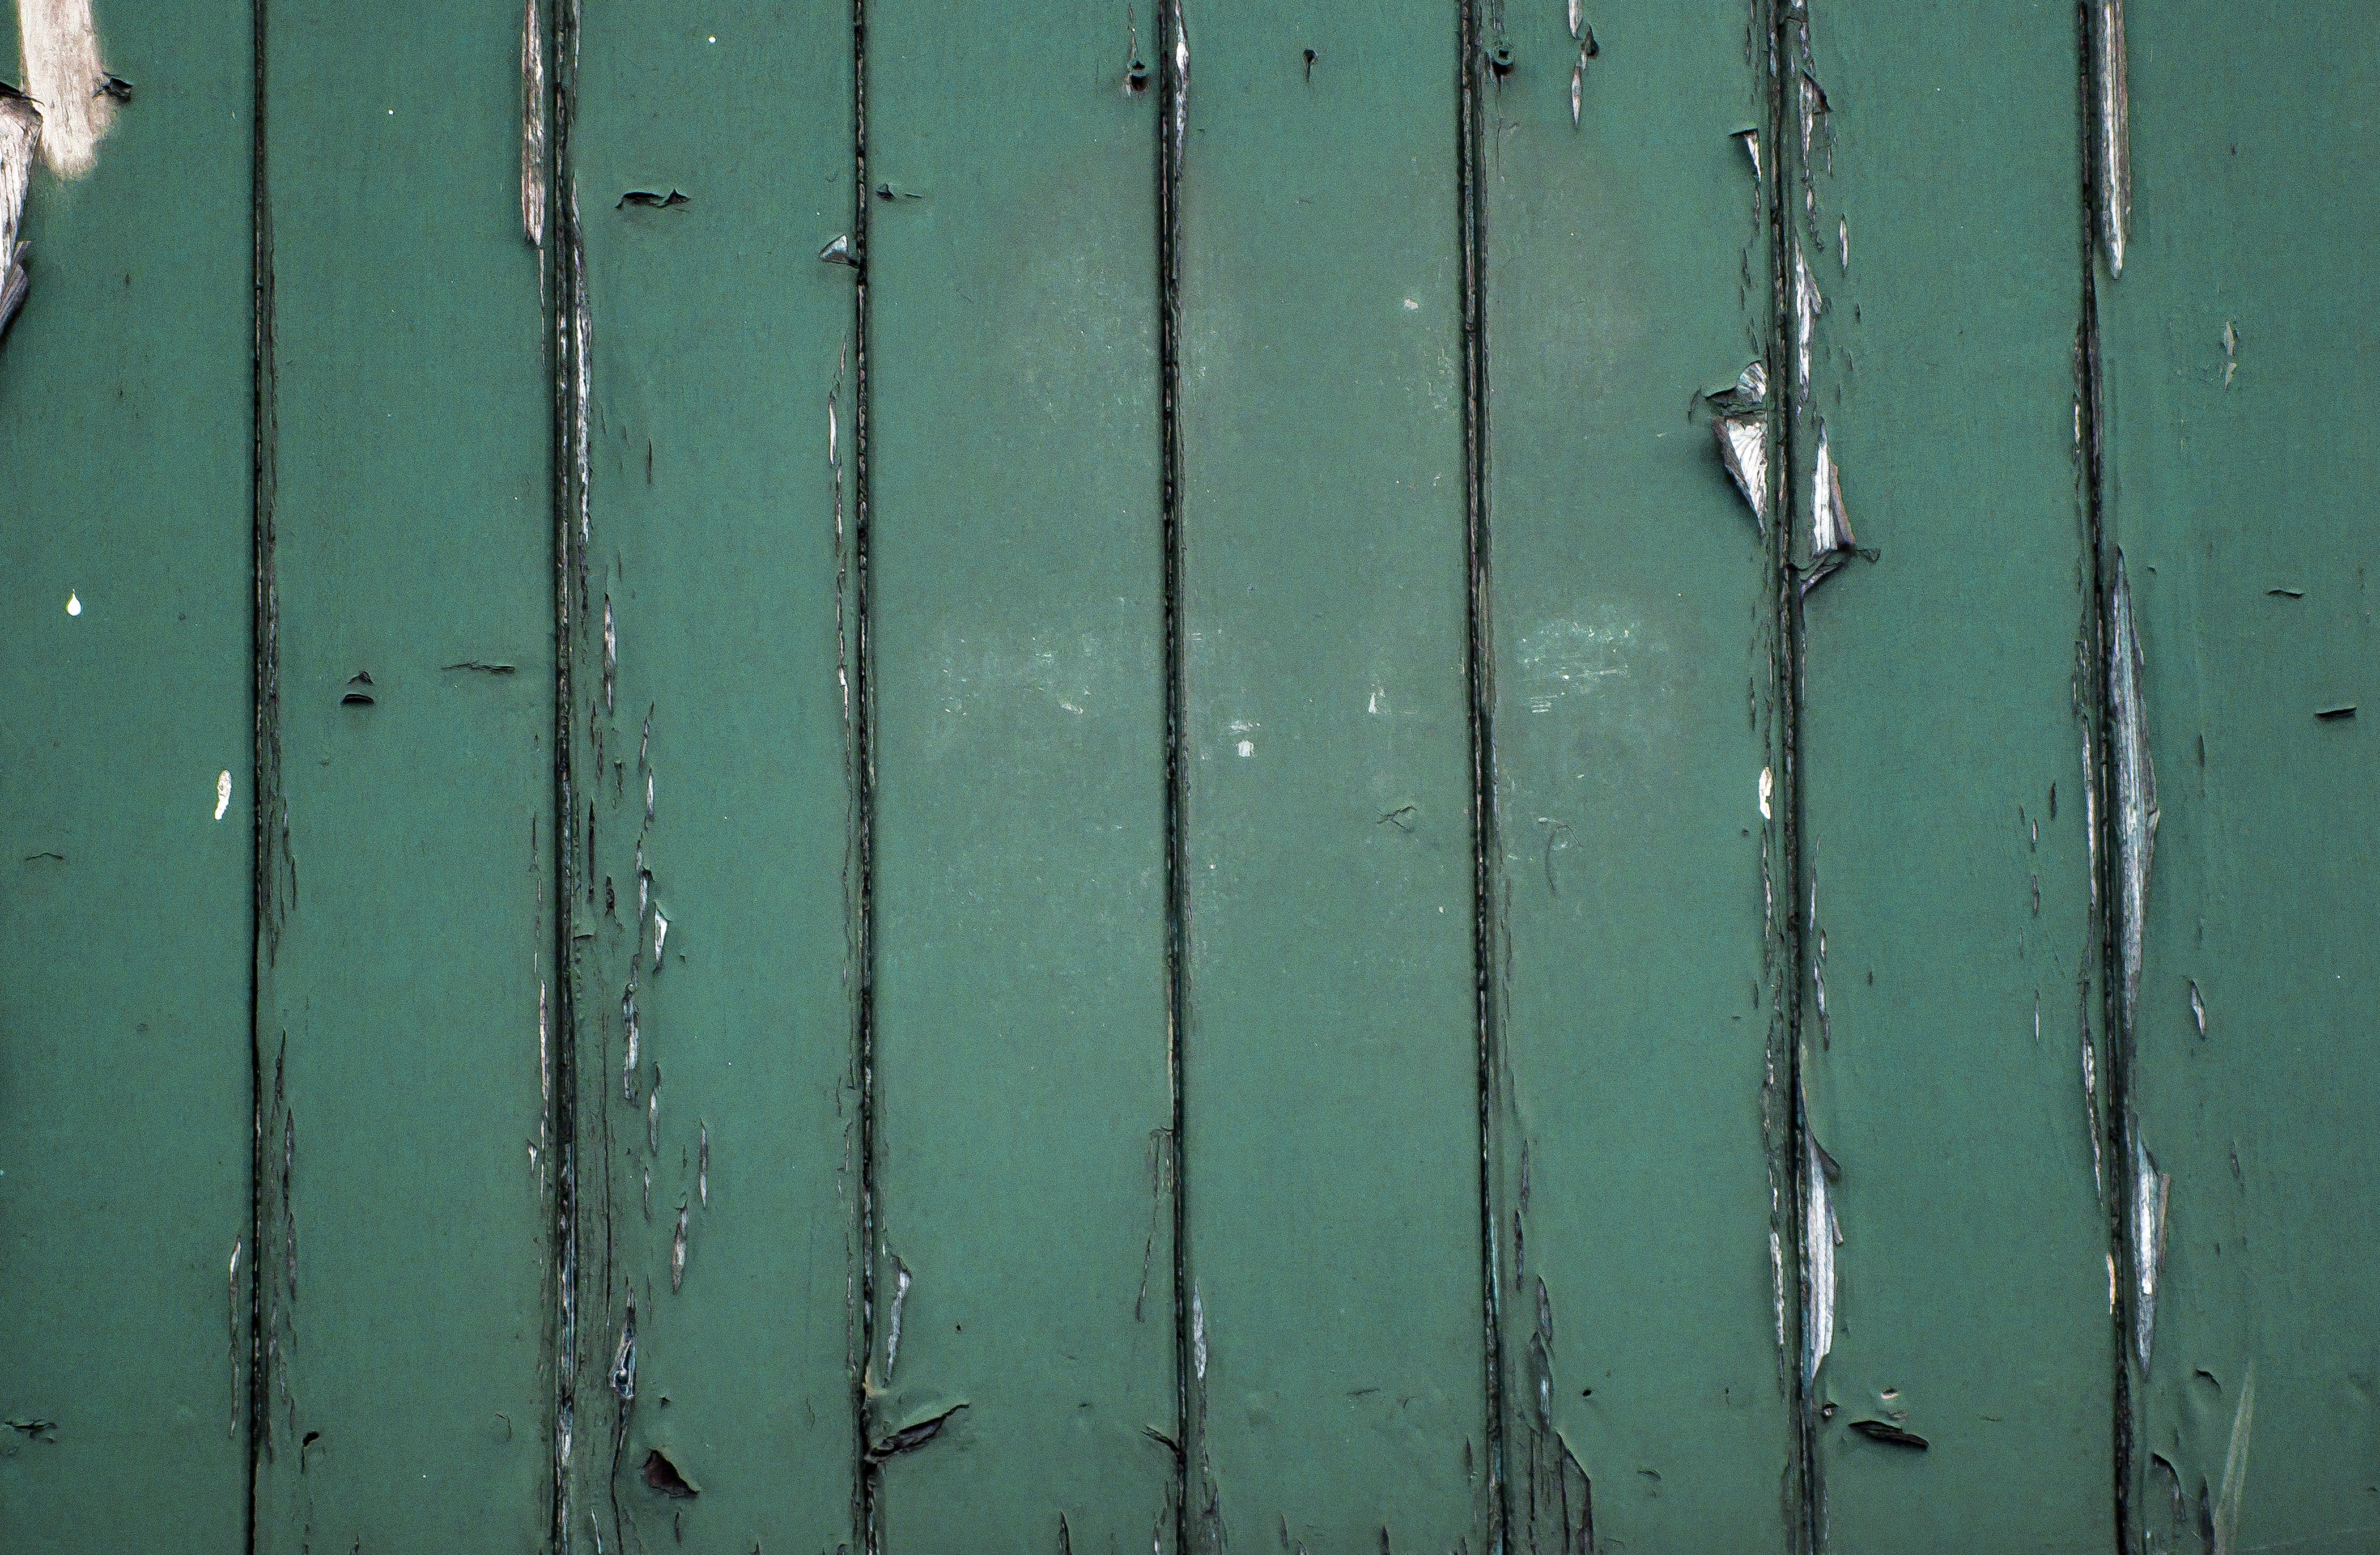
fence, structure, wood, house, texture, wall, line, green, reflection, cottage, color, blue, material, dyed, background